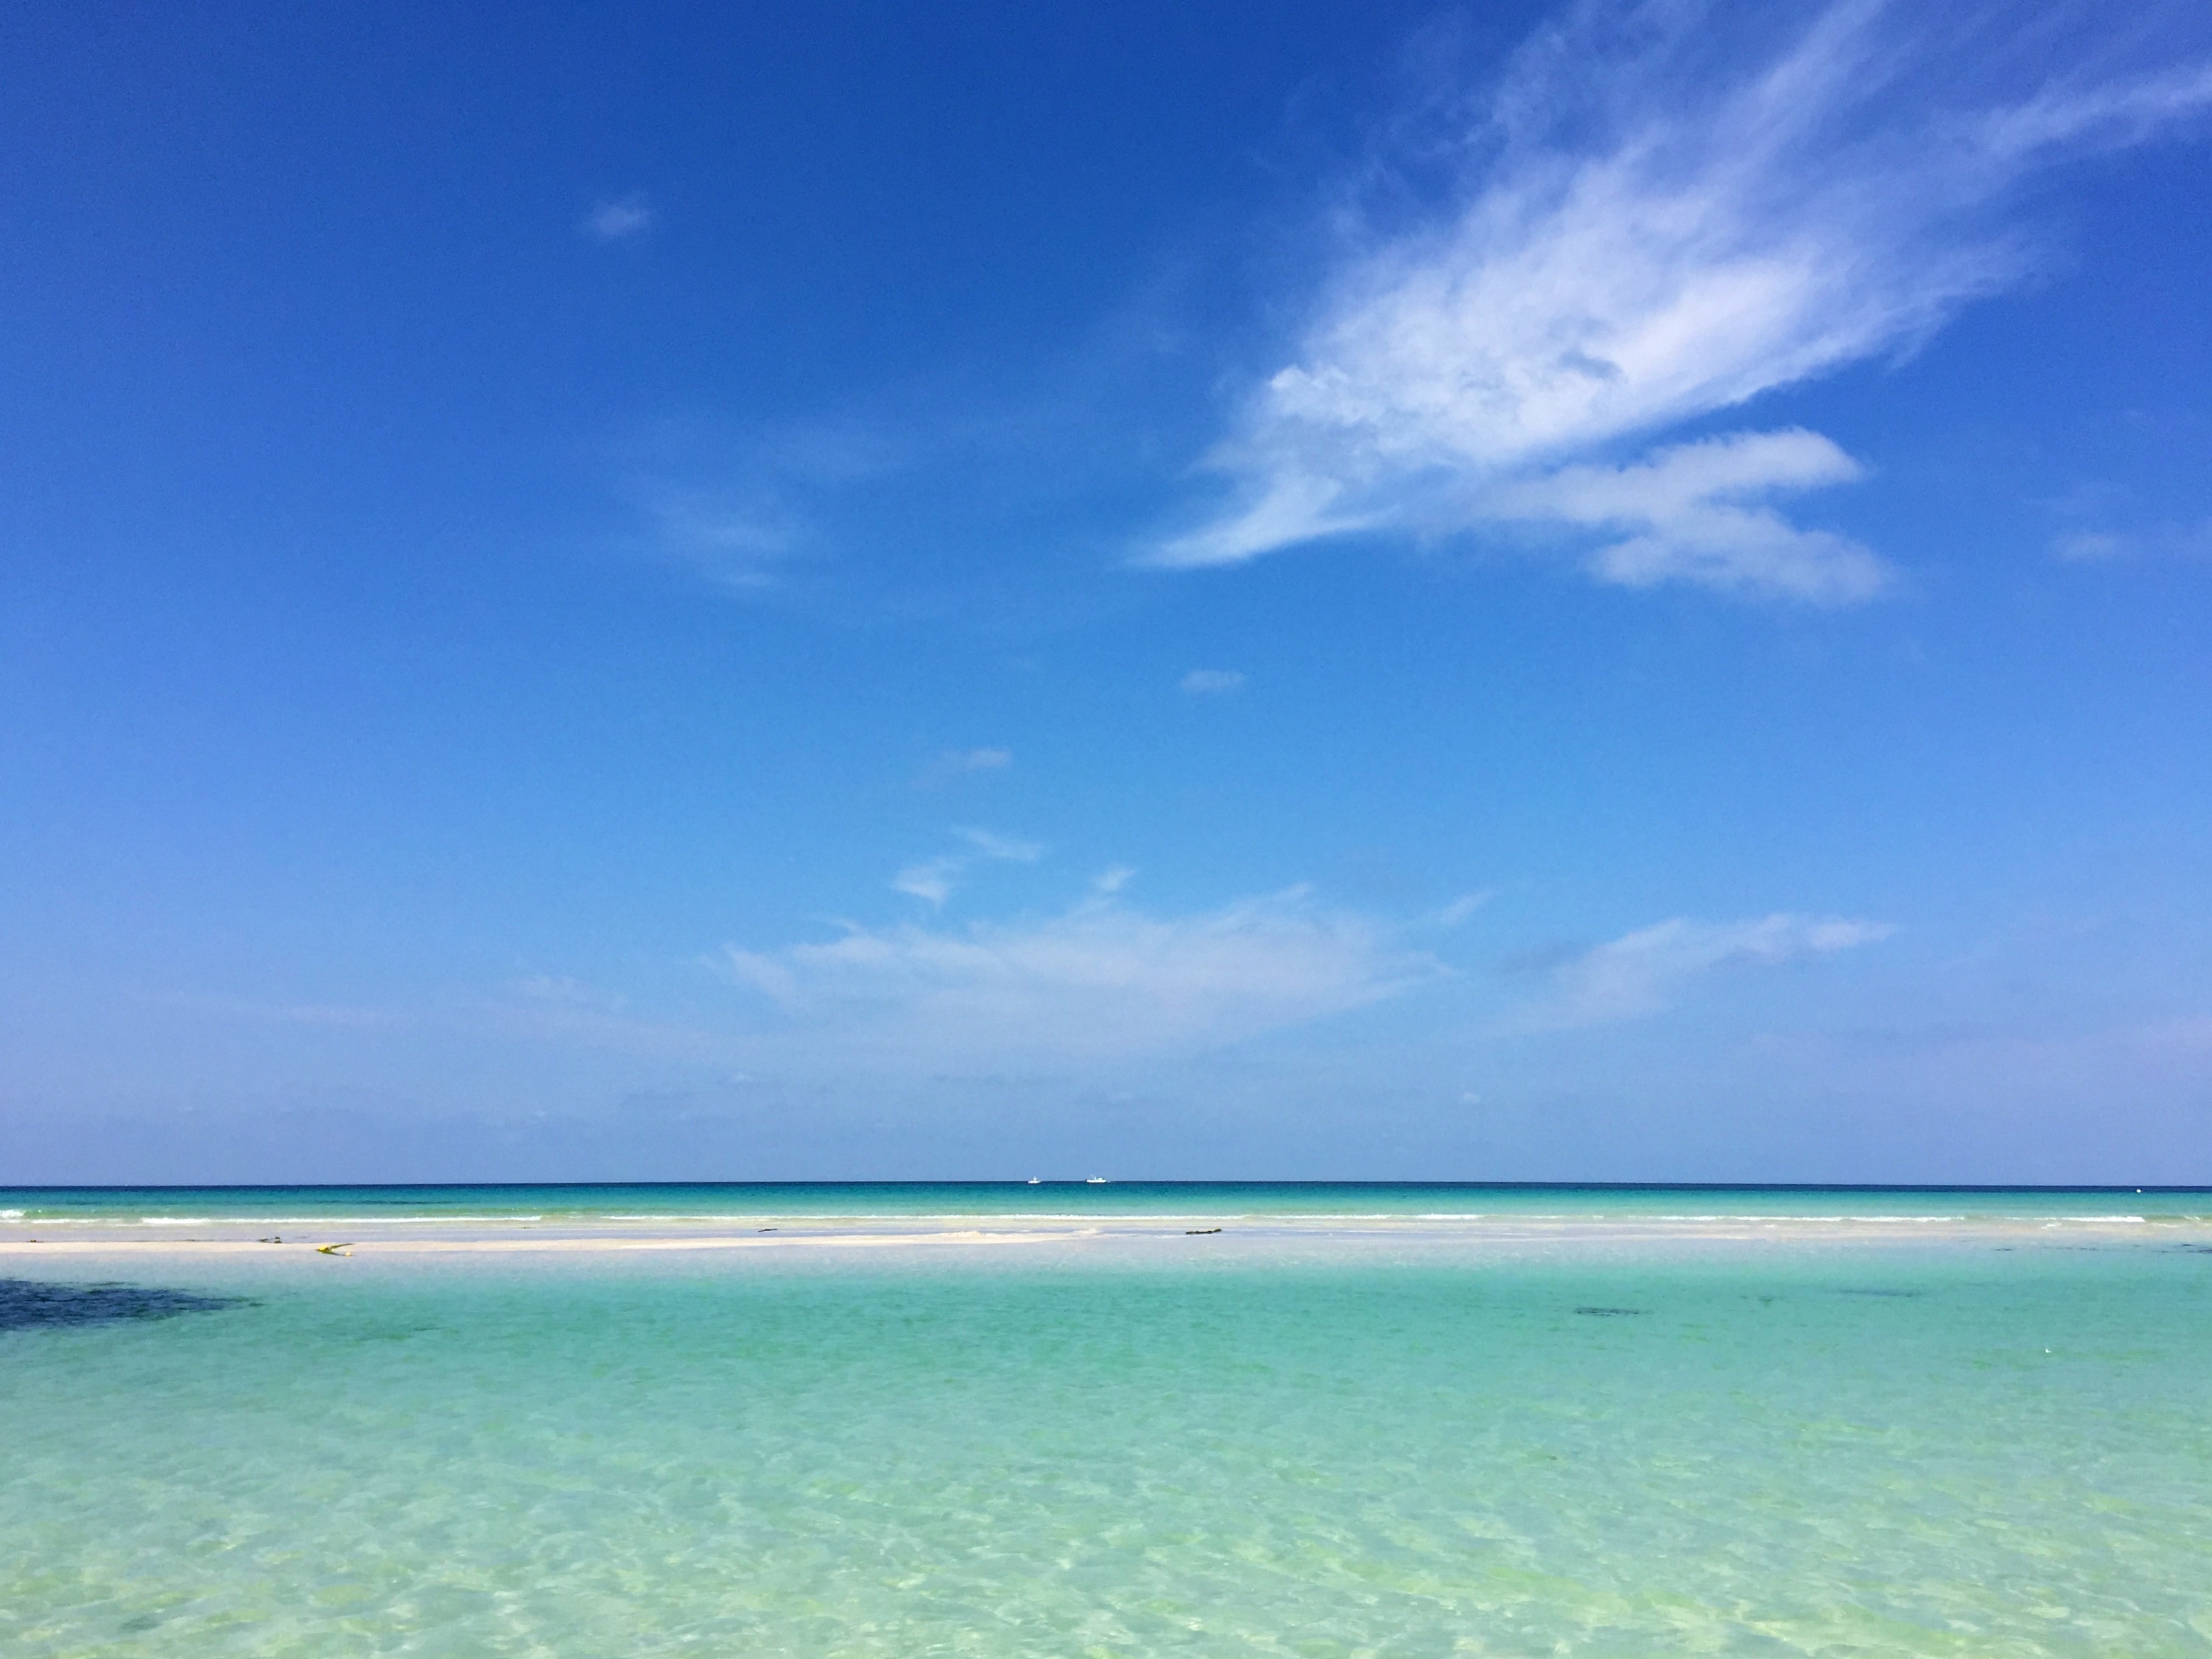
beach, sea, coast, ocean, horizon, sky, shore, vacation, lagoon, bay, island, body of water, caribbean, wind wave